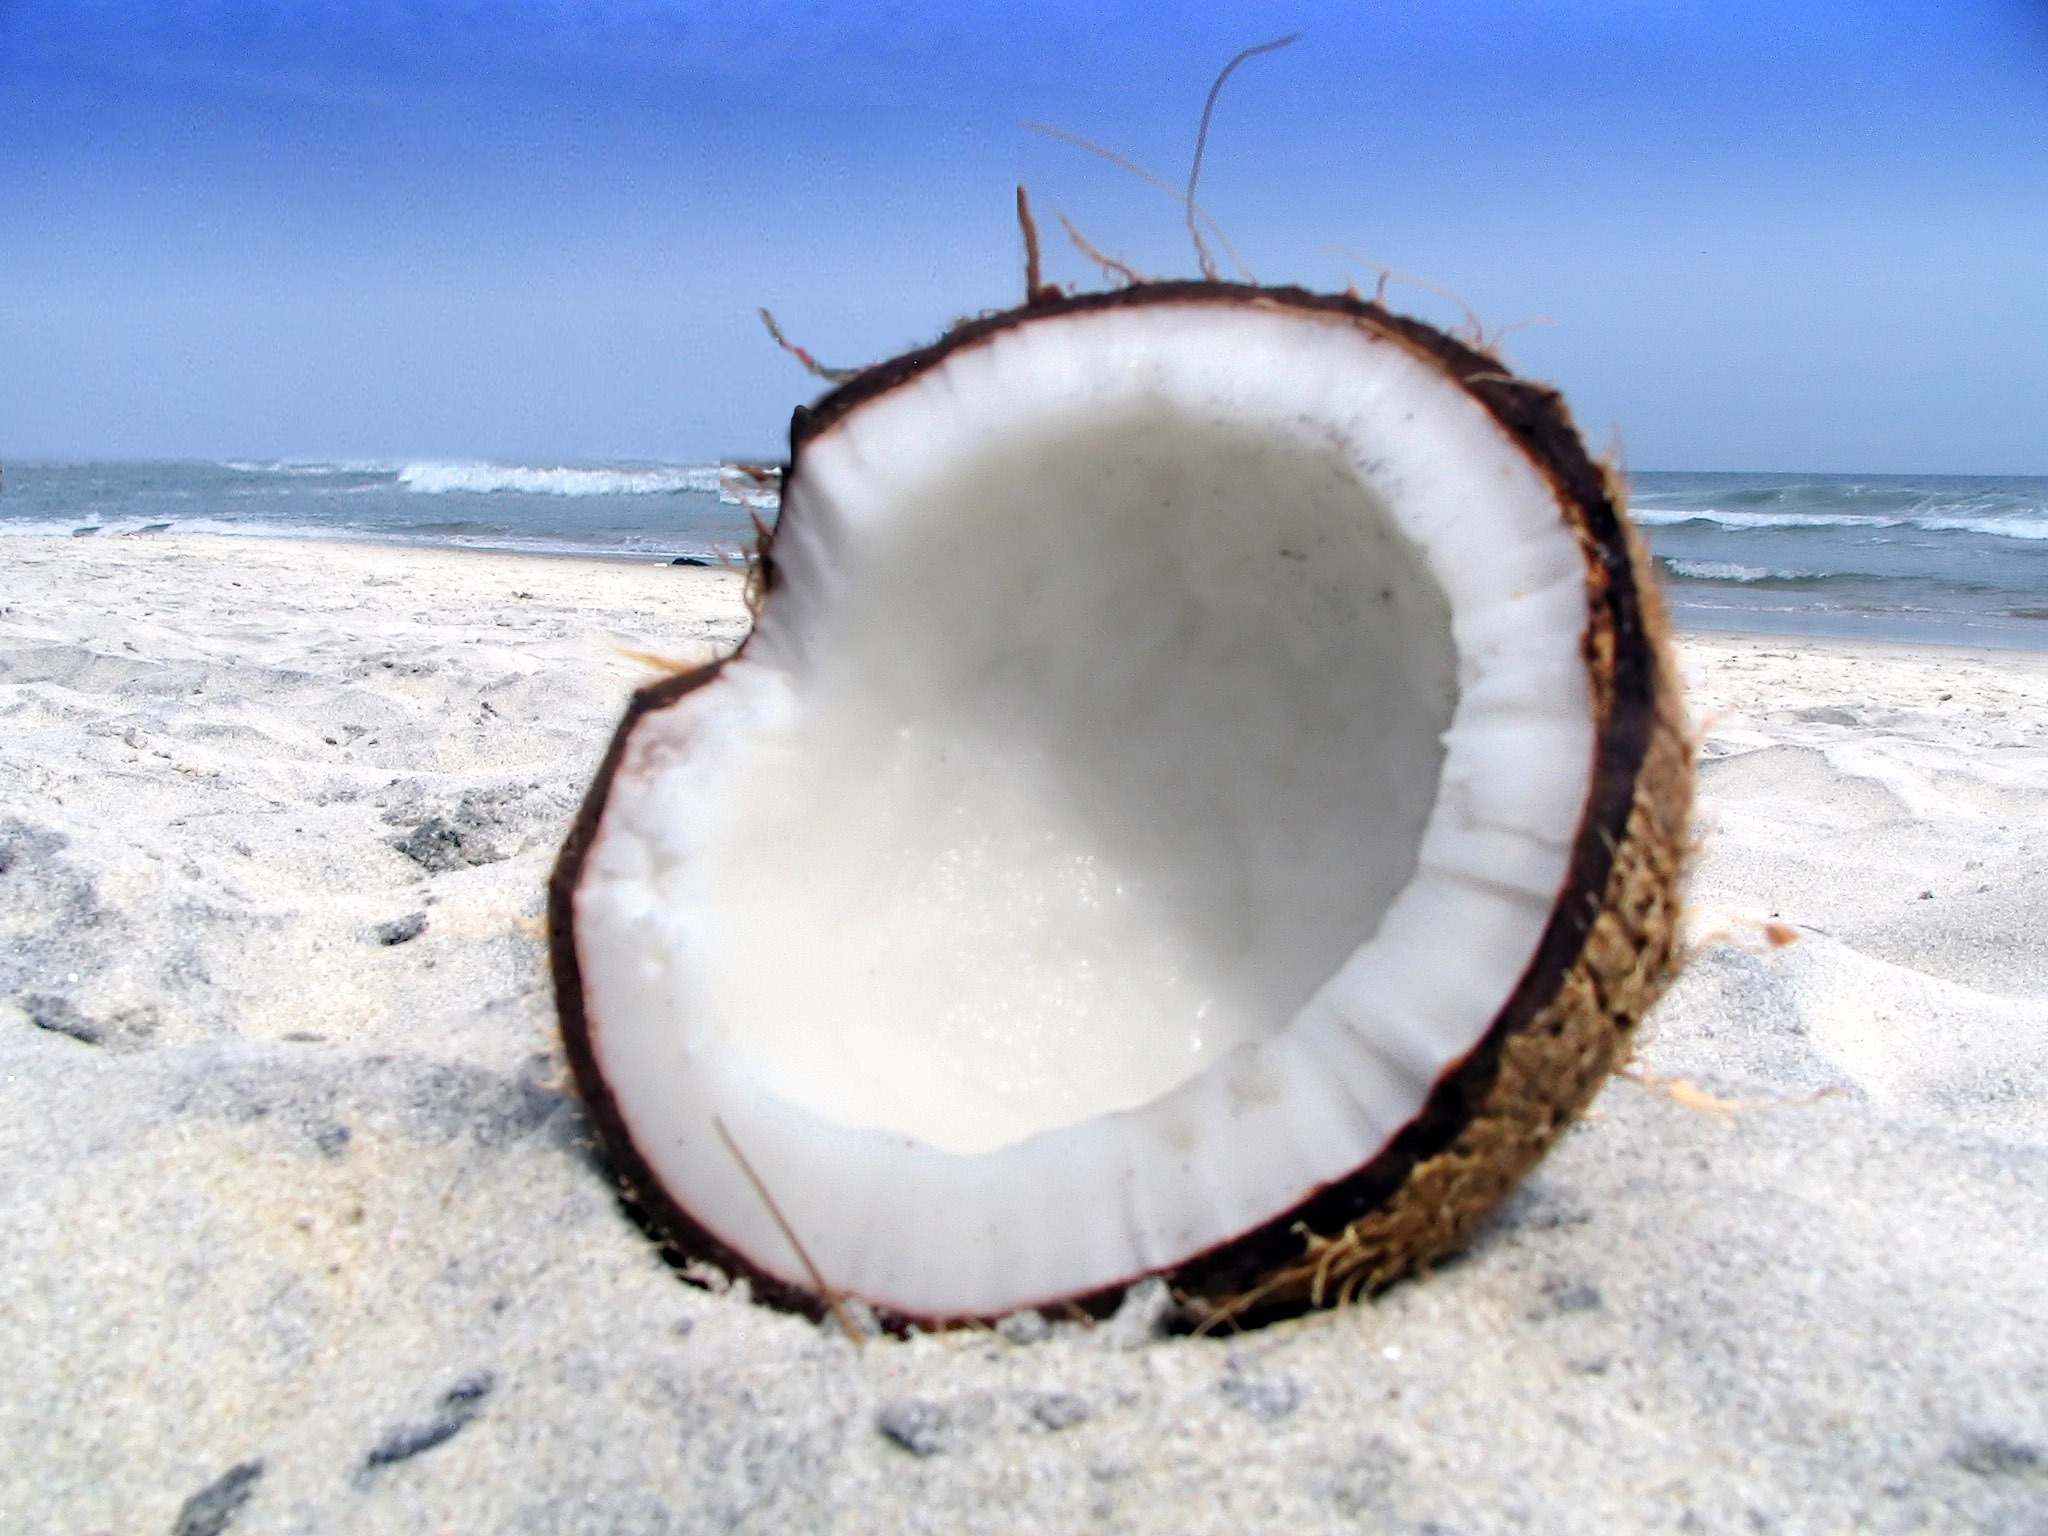
beach, sea, sand, invertebrate, seashell, coconut, coco, marine biology